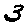
Label: 3